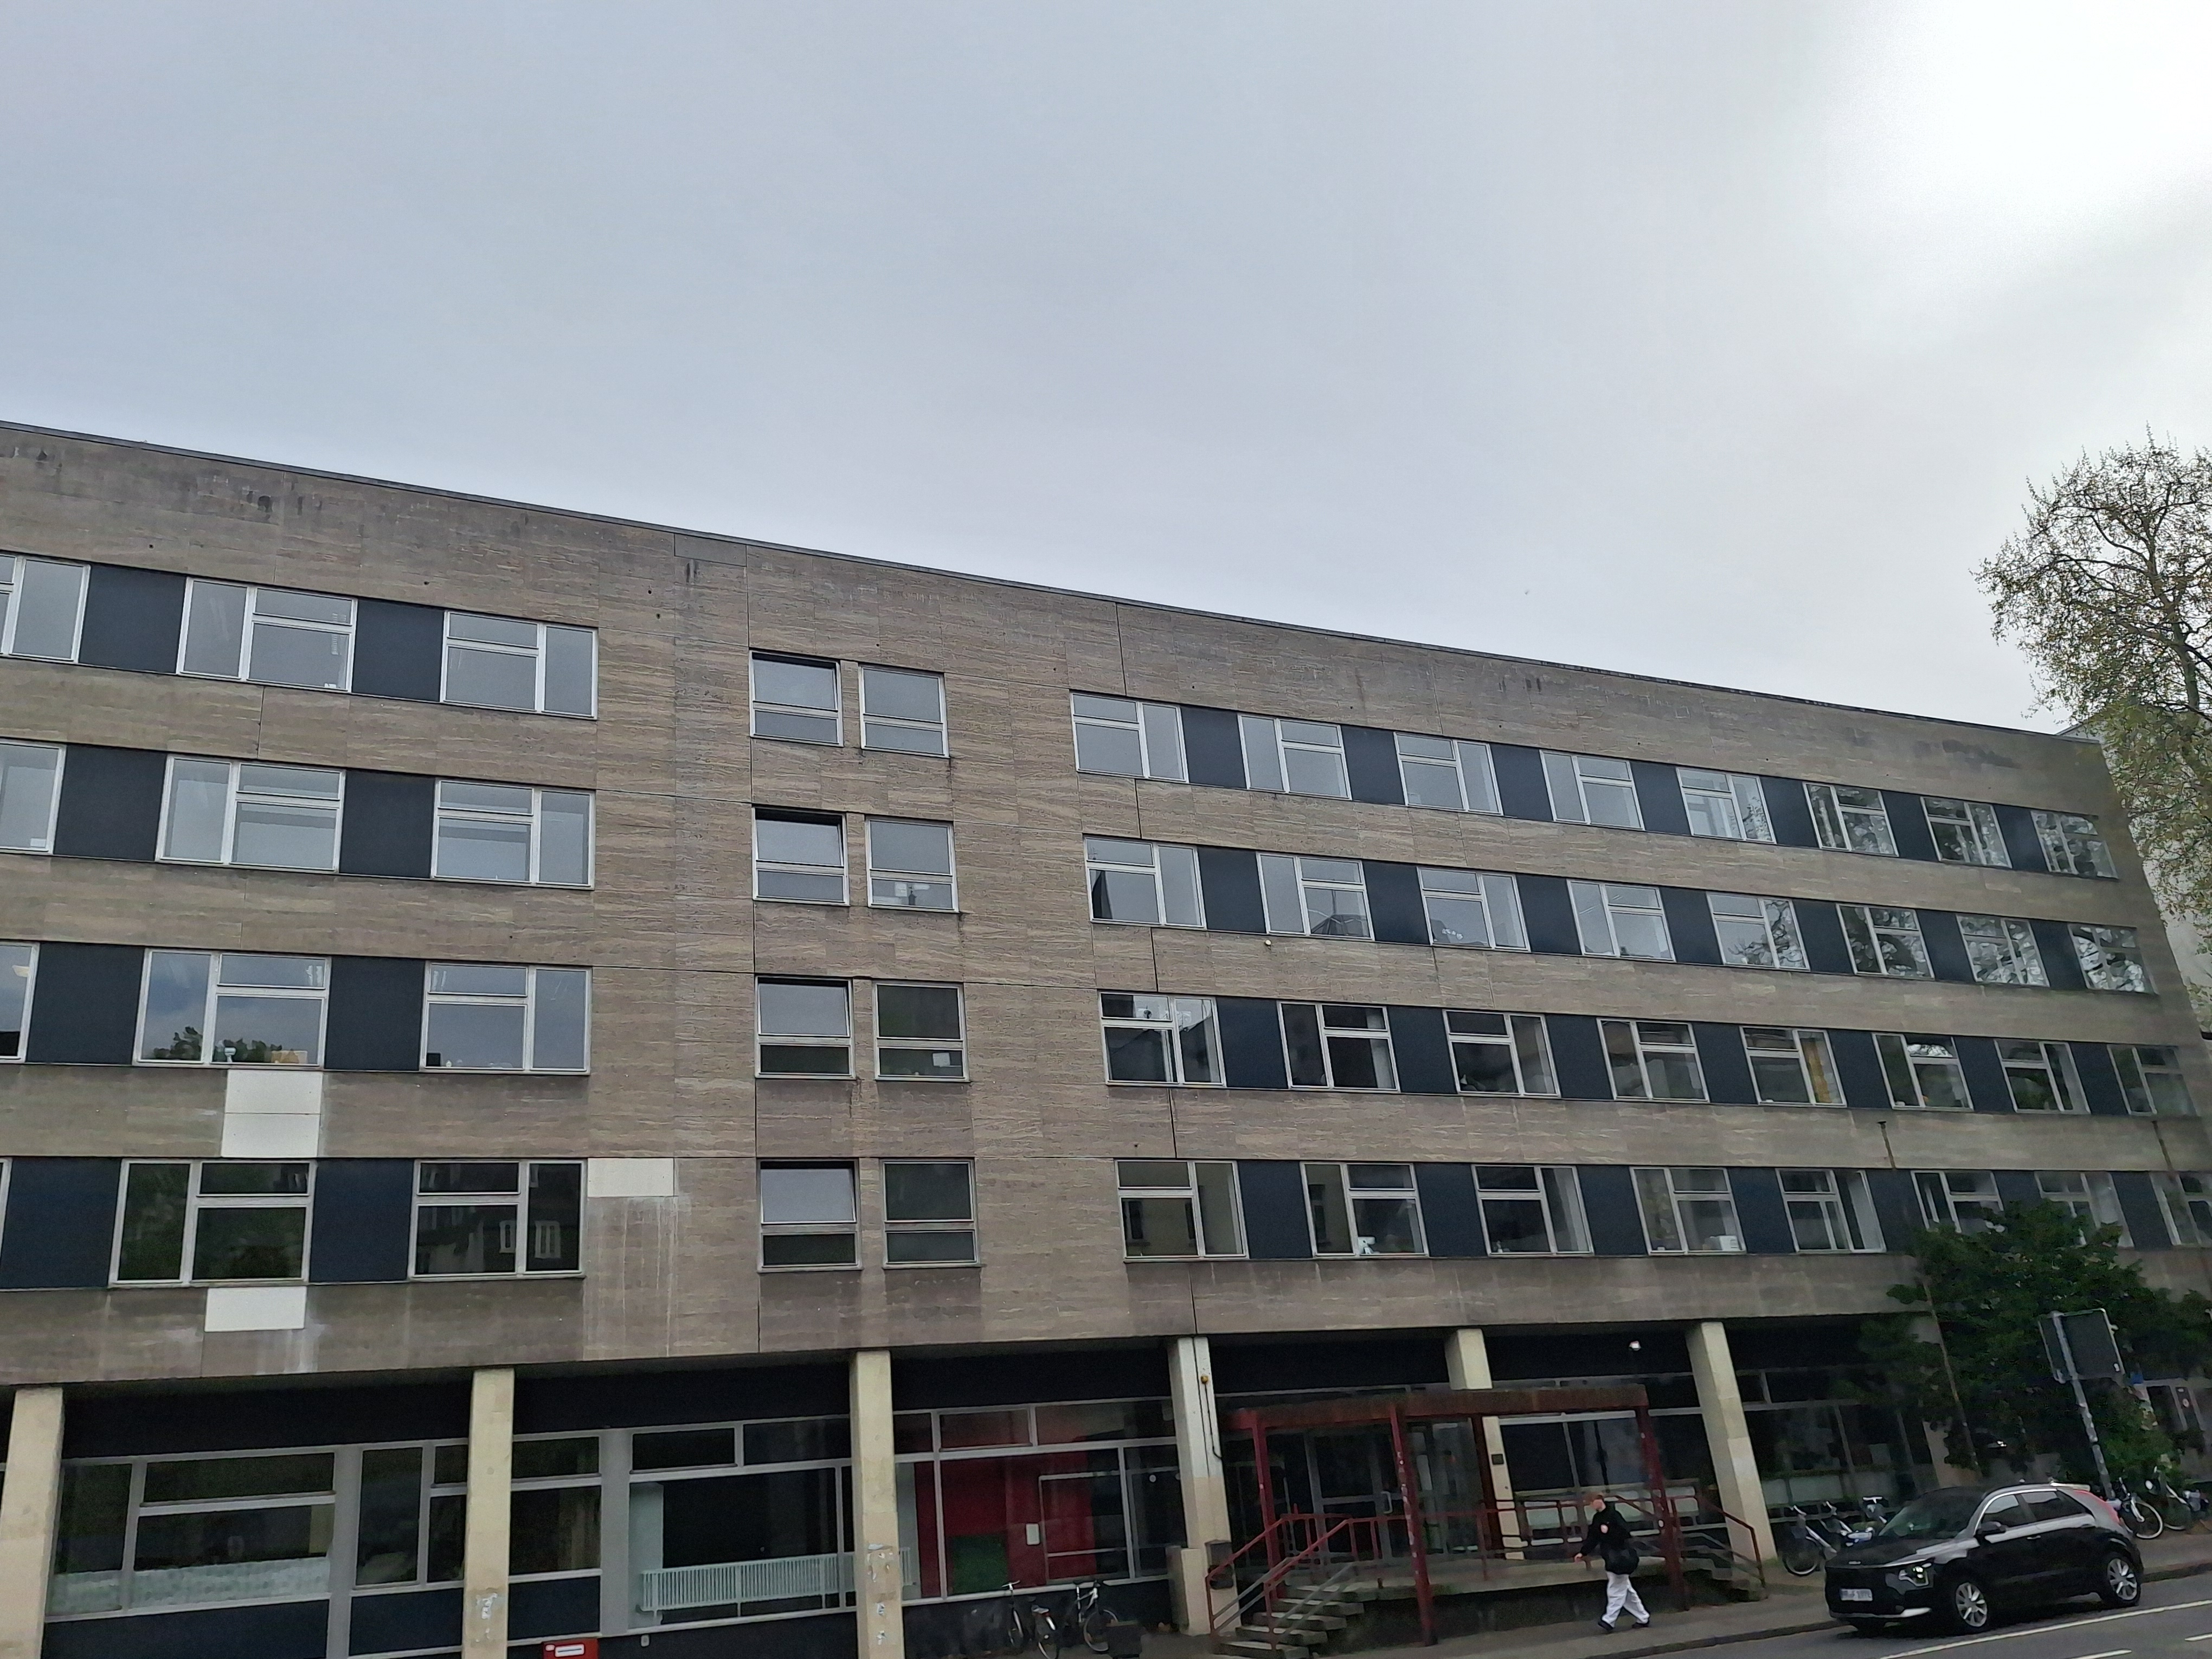
Building: Universitätsstraße 6